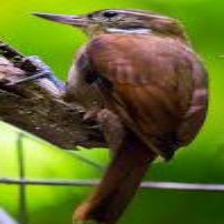
Species: GREAT XENOPS
Scientific name: MEGAXENOPS PARNAGUAE